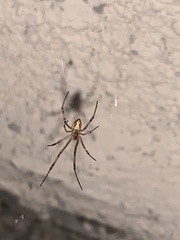
Species: Lactrodectus_hesperus